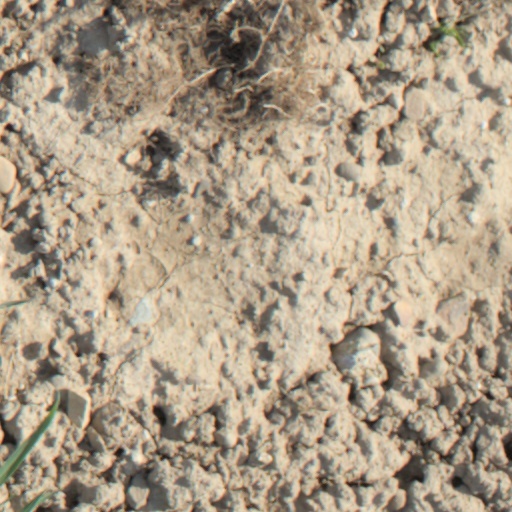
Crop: wheat